Tahiti Trot

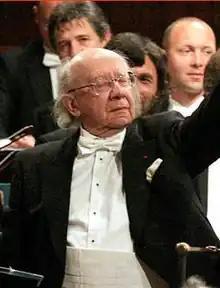
Gennady Rozhdestvensky reconstructed "Tahiti Trot" from the original orchestral parts that Malko bequeathed to his widow

The popularity of foxtrots and light music in the Soviet Union was viewed as a "problem" by the authorities. At a June 1929 conference of the Central Committee of the CPSU, People's Commissar of Education Anatol Lunacharsky said that no task was "more urgent" for Soviet culture than to rebuke the "aggressive, jazzy syncopations of the foxtrot":